Dendrite (crystal)

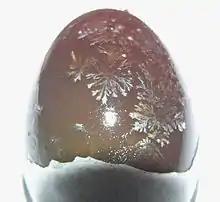
Branching dendrites of salt (sodium chloride) on the surface of a century egg.

In paleontology, dendritic mineral crystal forms are often mistaken for fossils. These pseudofossils form as naturally occurring fissures in the rock are filled by percolating mineral solutions. They form when water rich in manganese and iron flows along fractures and bedding planes between layers of limestone and other rock types, depositing dendritic crystals as the solution flows through. A variety of manganese oxides and hydroxides are involved, including: